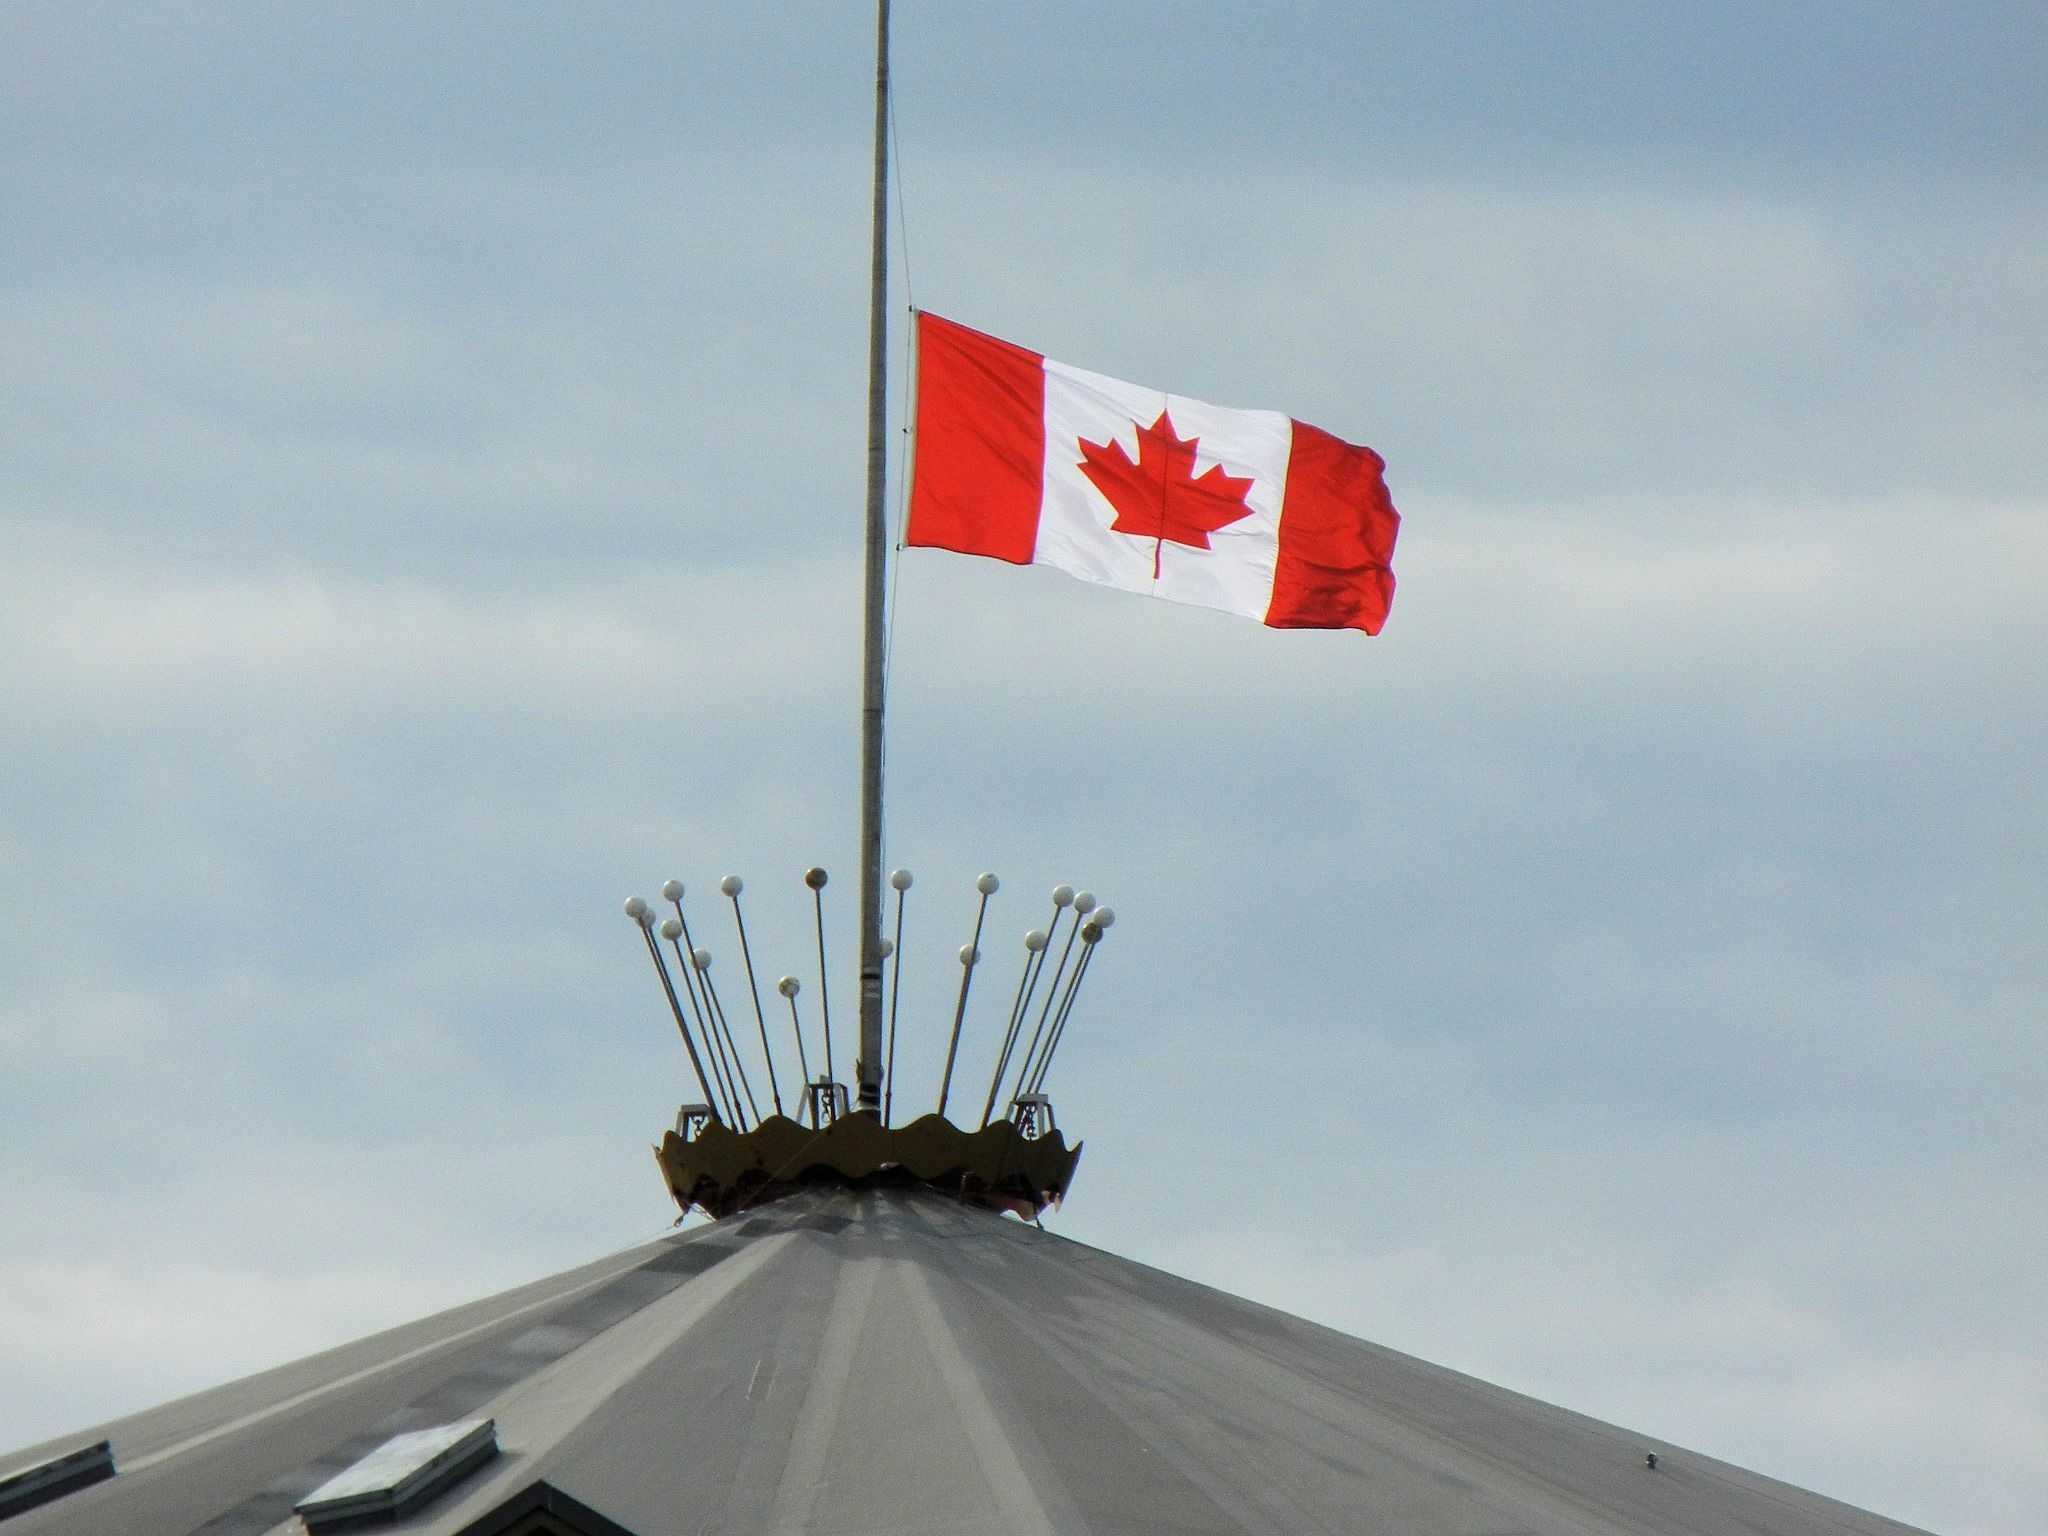
wind, vehicle, mast, flag, canada, canadian flag, atmosphere of earth, half mast